League Park

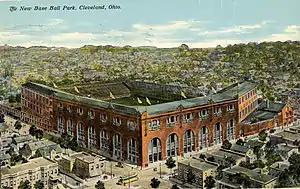
Postcard of League Park

When it originally opened in 1891, it had 9,000 wooden seats. A single deck grandstand was behind homeplate, a covered pavilion was along the first base line, and bleachers were located at various other places in the park. The ballpark was configured to fit into the Cleveland street grid, which contorted the dimensions into a rather odd rectangular shape by modern standards. The fence in left field was , away in center, and down the right field foul line. Batters had to hit the ball over a fence to get a home run (by comparison, the Green Monster at Fenway Park is high).